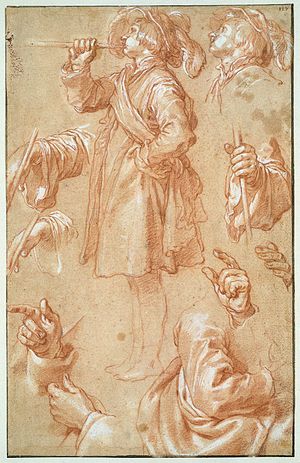
Skitse
Skitse fra ca. 1626 af Abraham Bloemaert
En skitse er et flygtigt udkast til et kunstværk, et maleri, billedhuggerarbejde og lignende. Skitse falder ofte sammen med studie; men ved dette forstår man dog gerne en mere gennemarbejdet fremstilling: en enkelthed, der skal overføres i det endelige kunstværk, eller dette i sin helhed som det kunstneriske råprodukt, hvoraf det planlagte kunstværk skal fremgå. Selvfølgelig vil skitse og studiet ofte have en større umiddelbarhedens friskhed end det helt færdige arbejde, der skal passere refleksionens filtre.